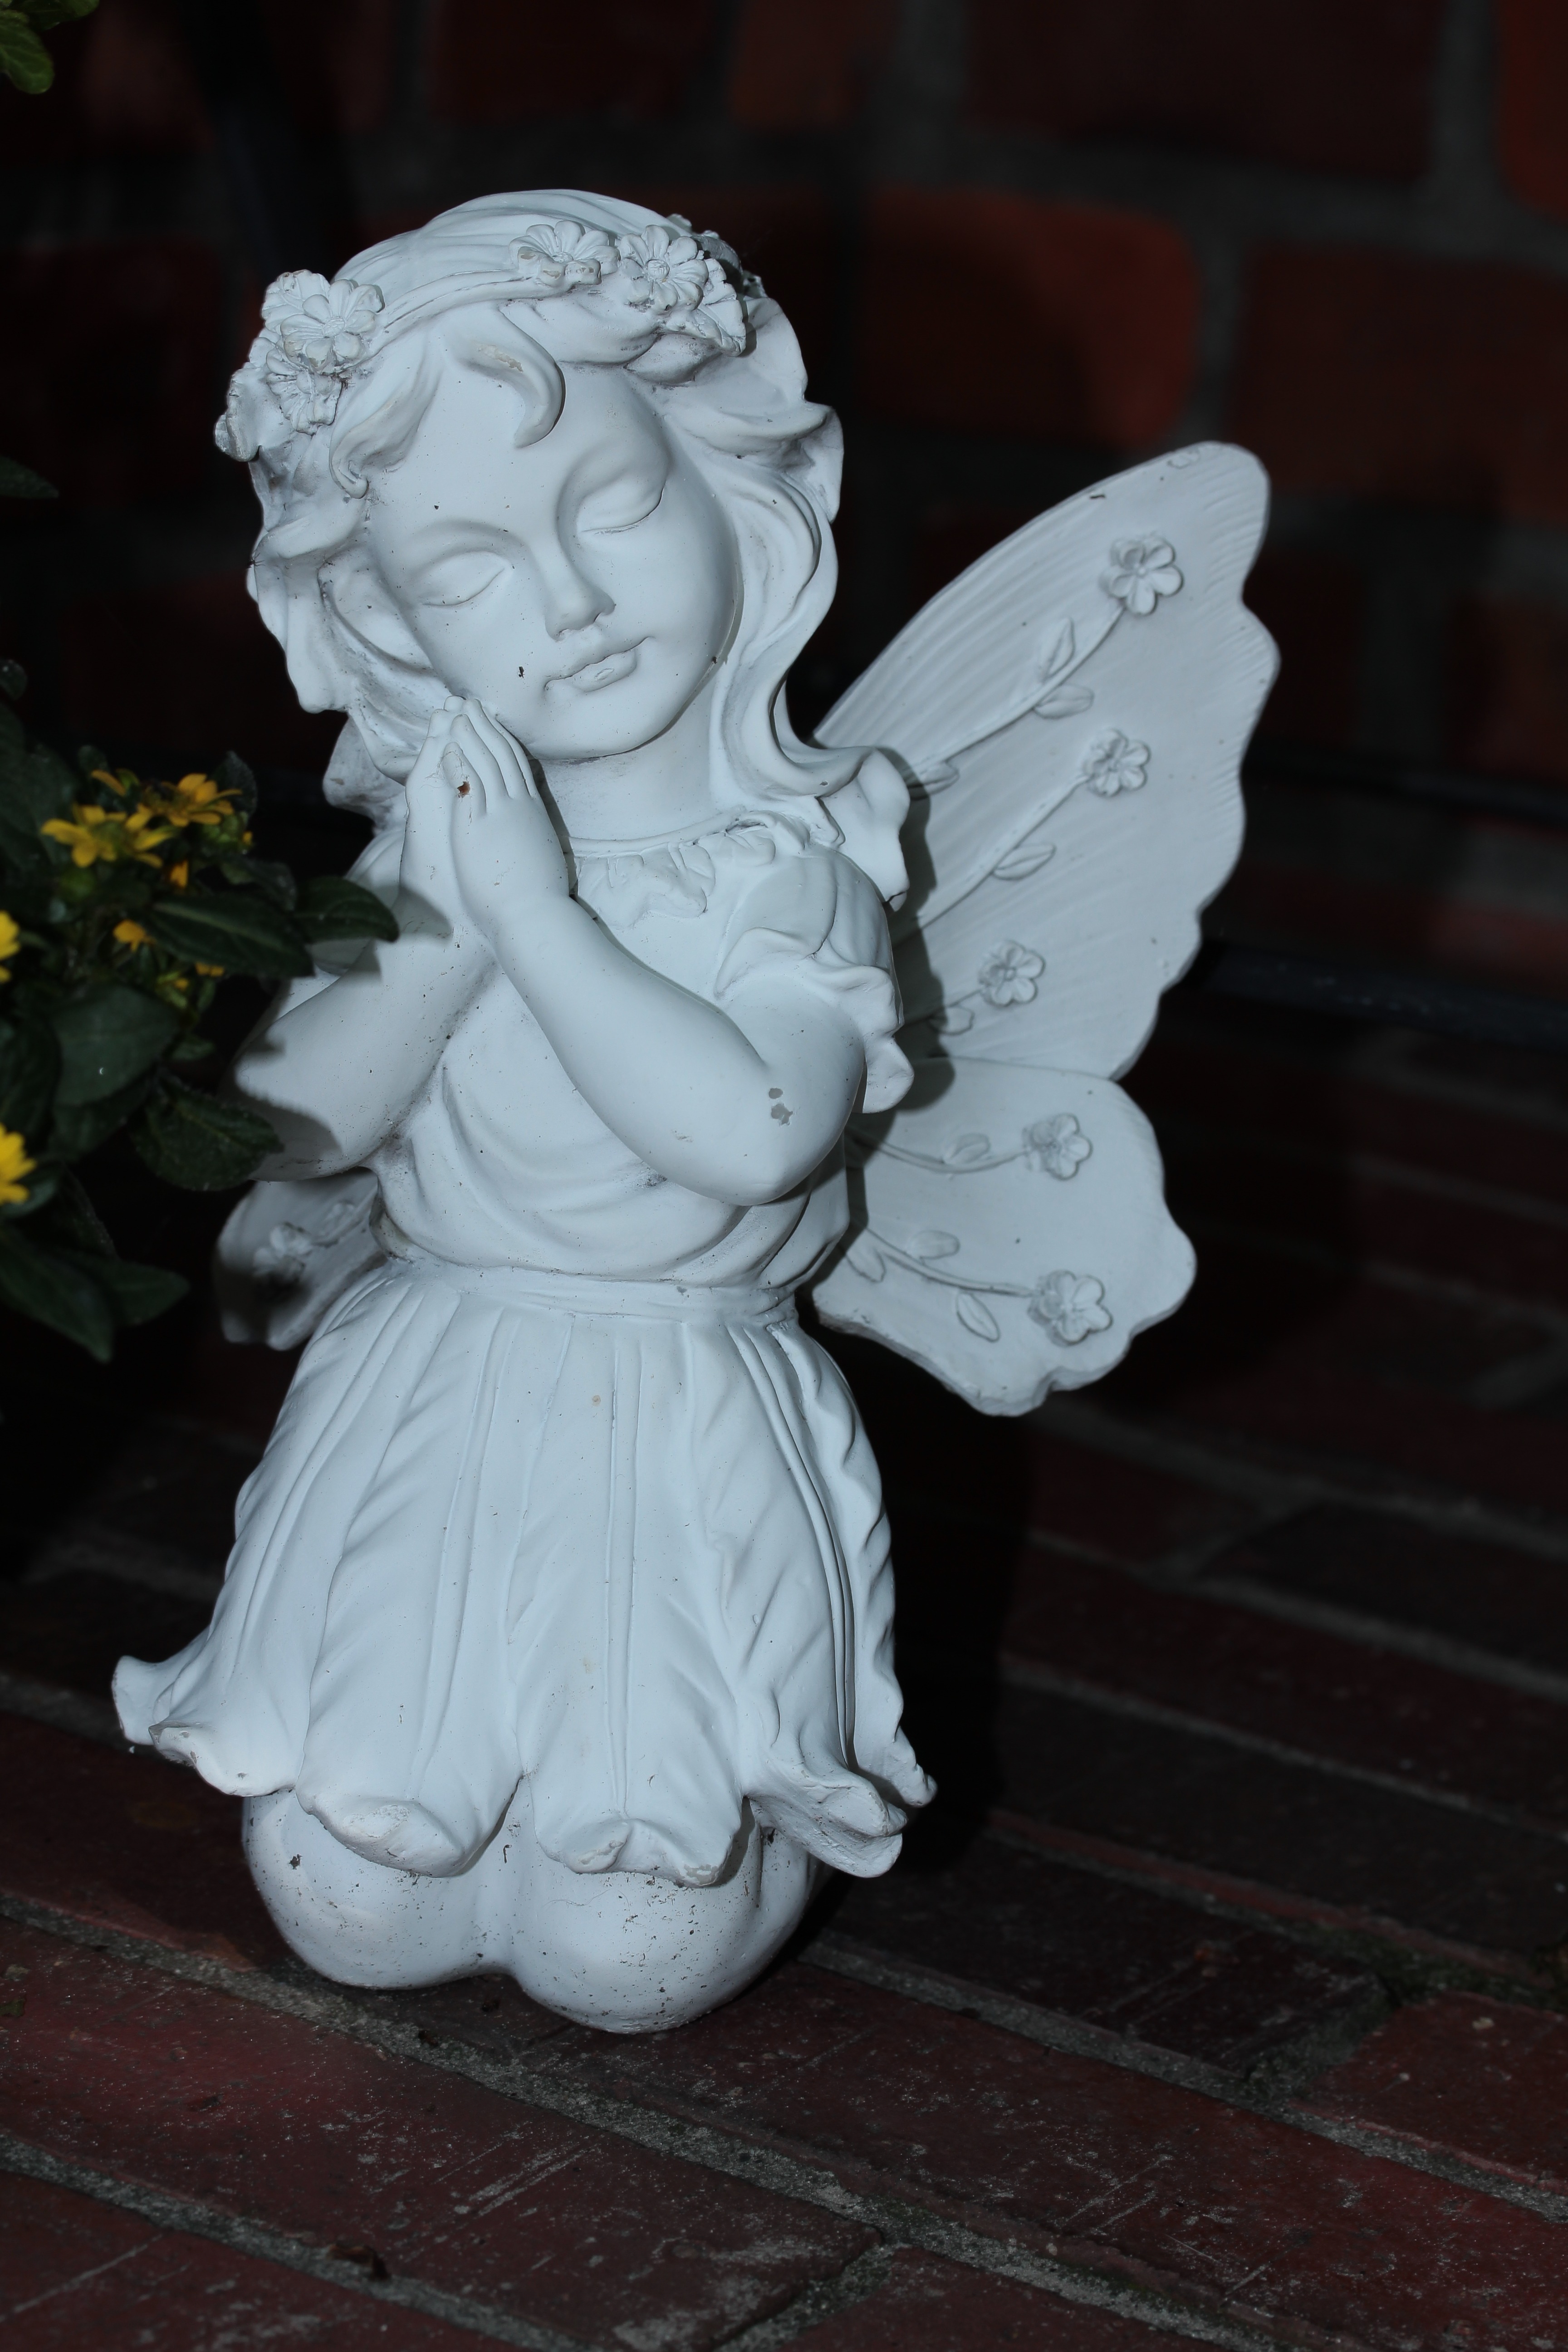
woman, white, monument, statue, kneeling, sculpture, angel, art, figure, temple, carving, weis, stone carving, fictional character